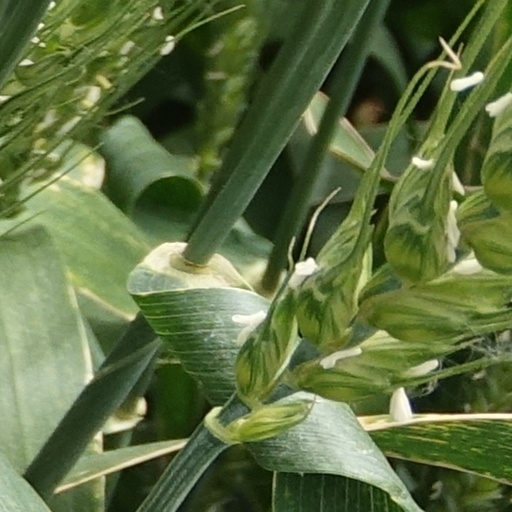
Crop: wheat